Kew Gardens

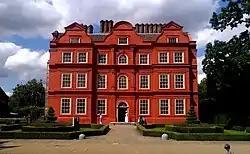
The Palace at Kew, with the sundial in the foreground

The Waterlily House is the hottest and most humid of the houses at Kew and contains a large pond with varieties of water lily, surrounded by a display of economically important heat-loving plants. It closes during the winter months, as the waterlilies struggle to survive in reduced daylight during autumn and winter. It also provides an opportunity to clean the House to reduce pests.